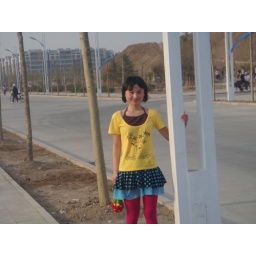
I was holding the pole of a road lamp. This road is also newly constructed. And the surrounding is still under construction.